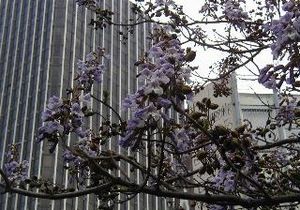
Kejsertræ-familien
Kejsertræet som bytræ. Paris i april.
Kejsertræ-familien er en plantefamilie, der kun indeholder en slægt.